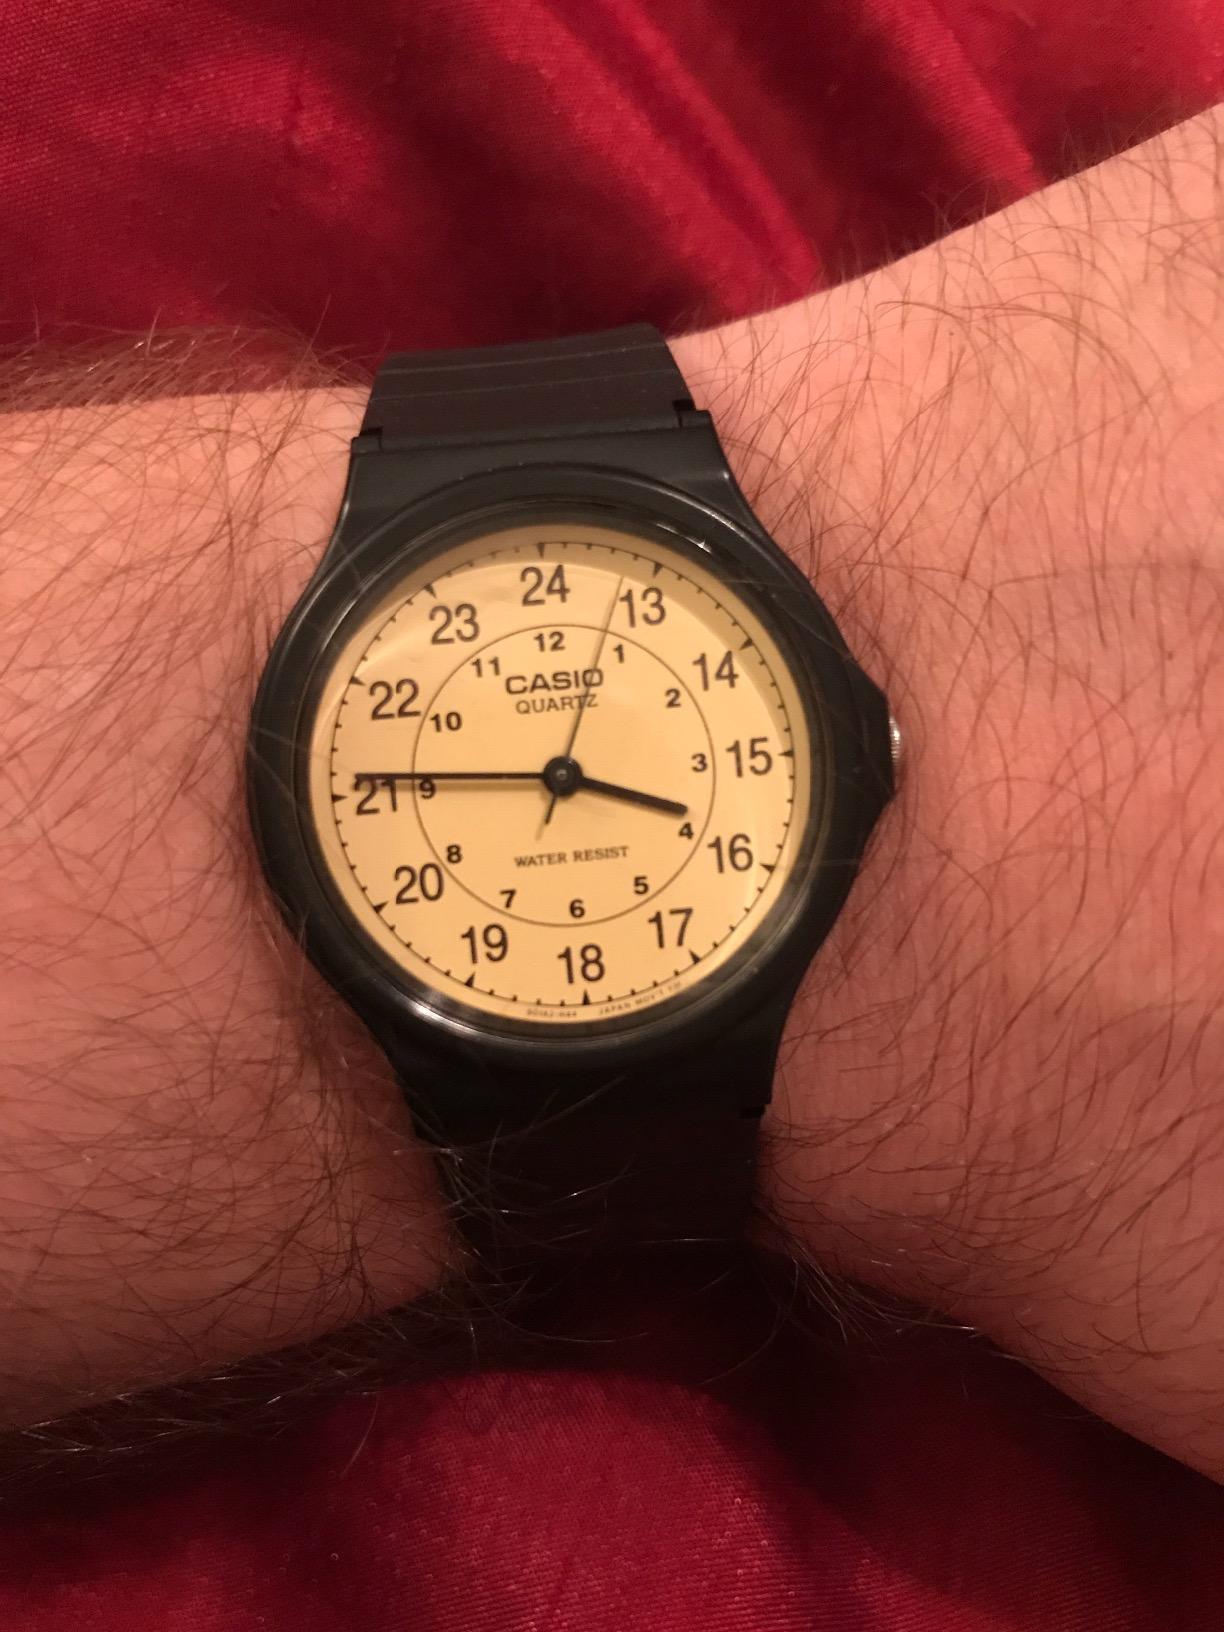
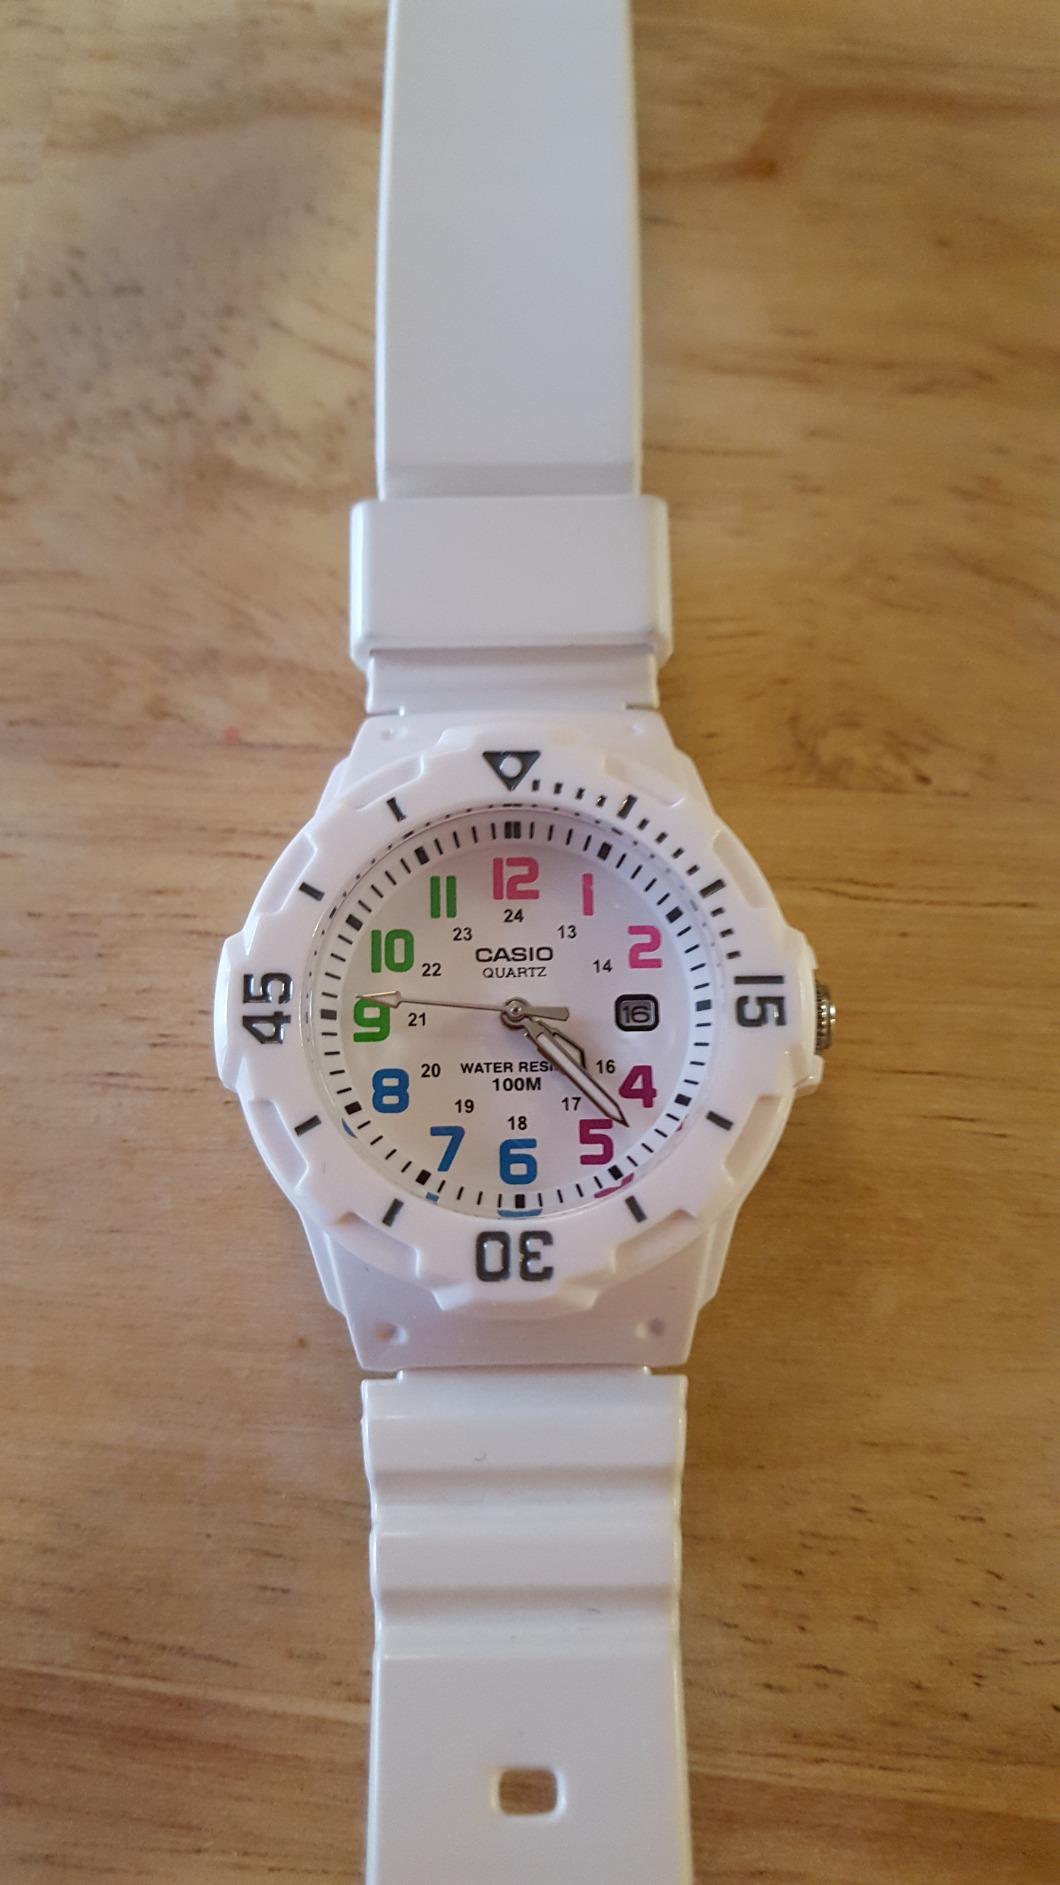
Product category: accessories_watch
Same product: no